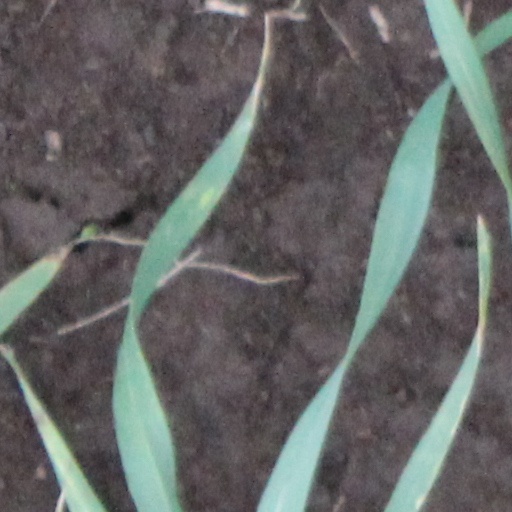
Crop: wheat